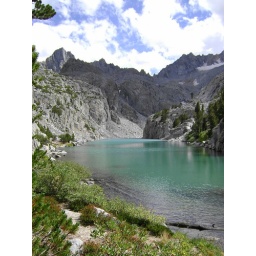
At last, the emerald green waters of the lake below us.